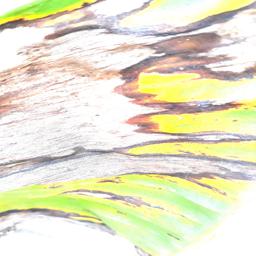
Label: POTASSIUM DEFICIENCY